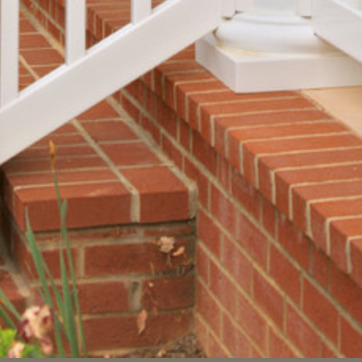
Material: brick